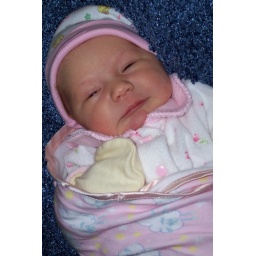
I think that she is giving me the bird under her yellow mitten